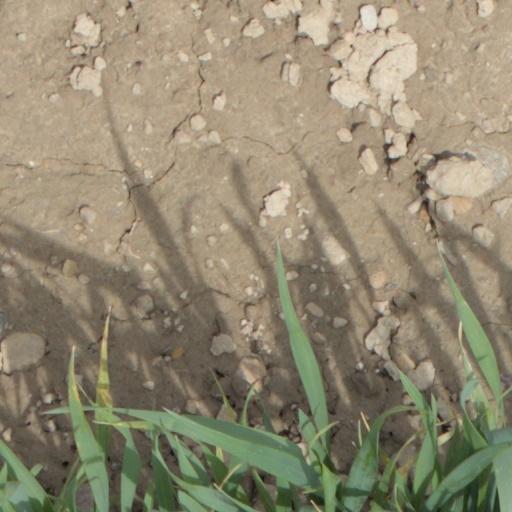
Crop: wheat